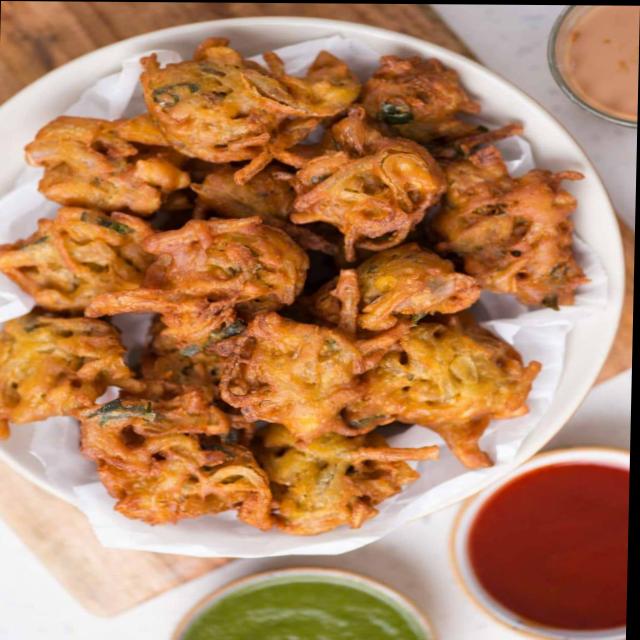
Dish: green_chutney